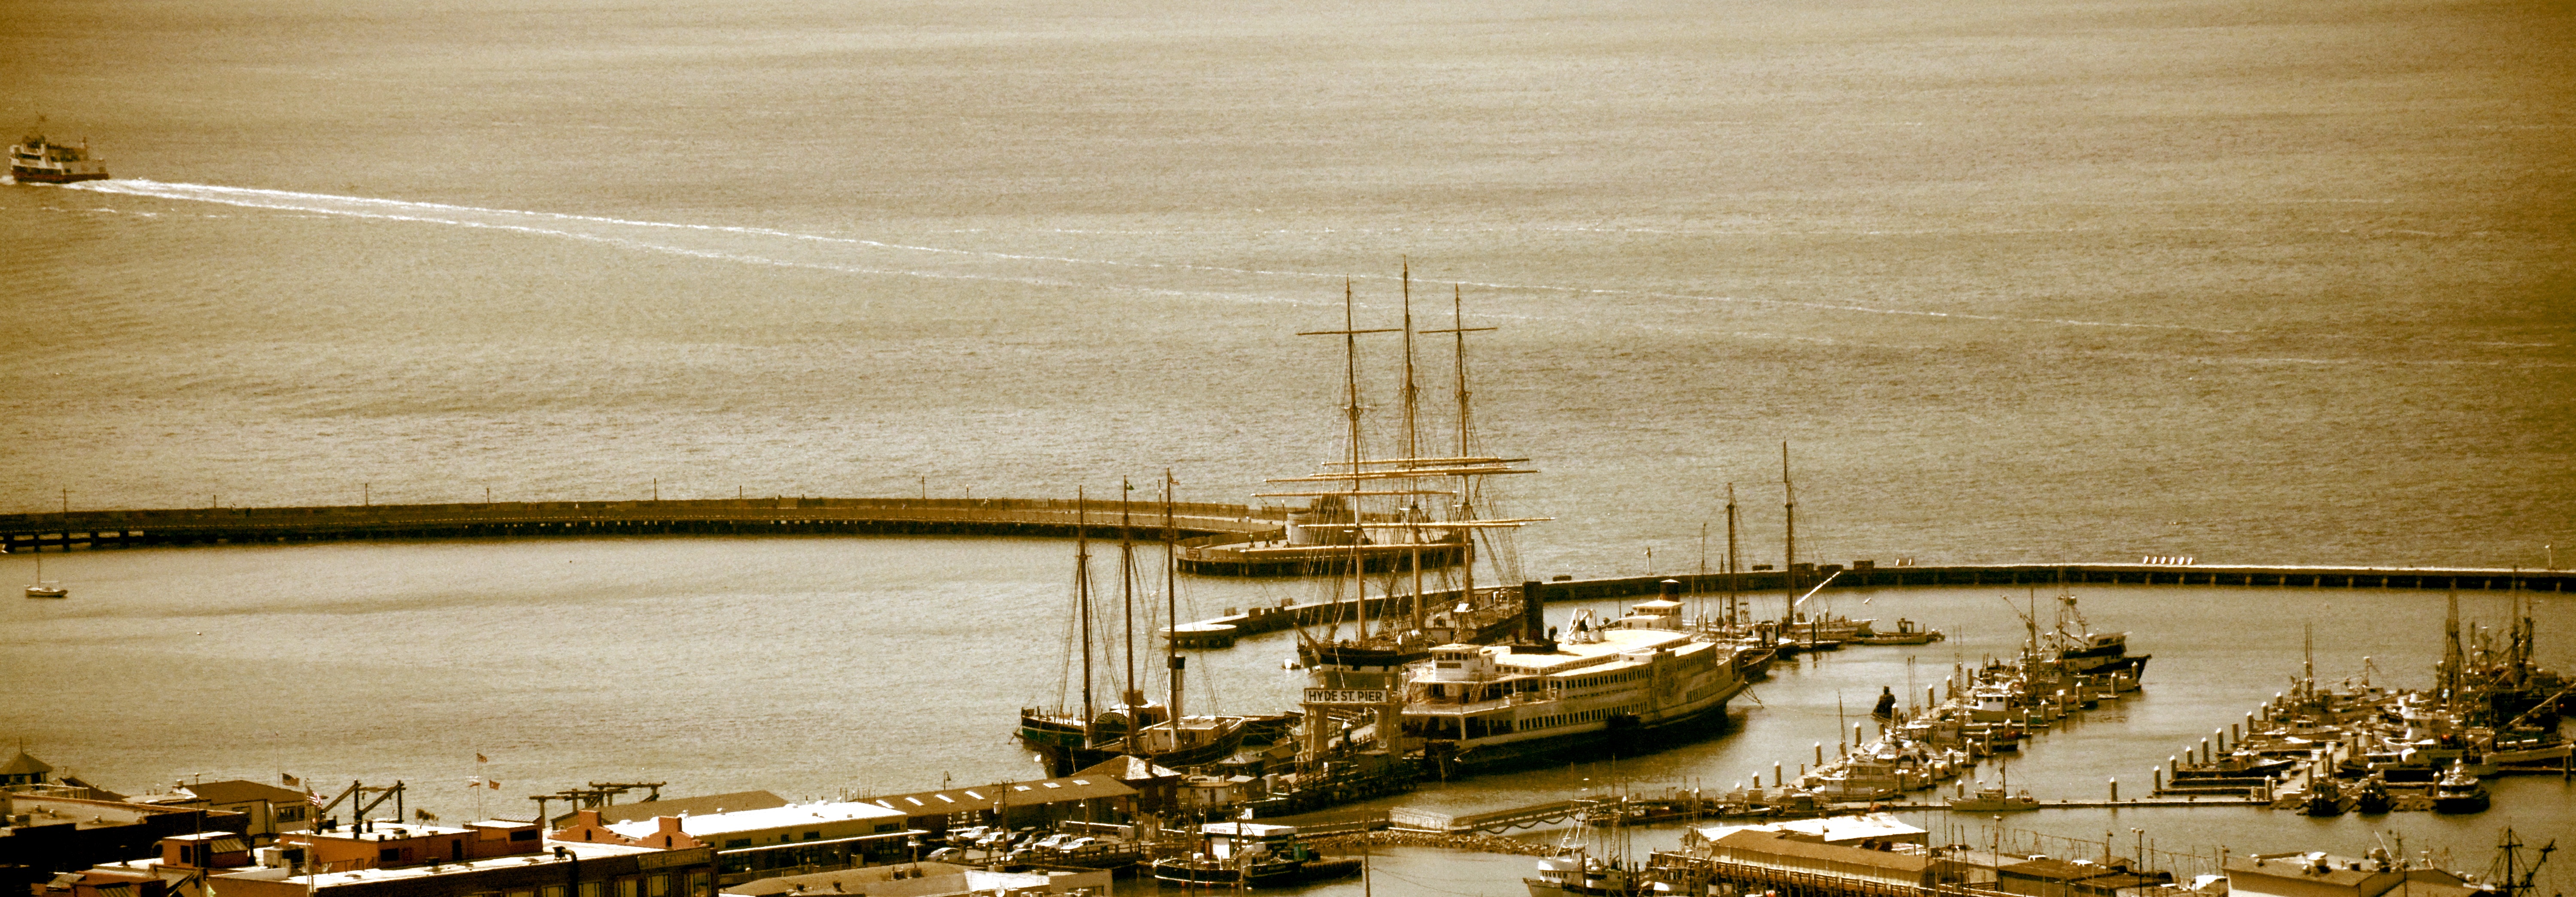
sea, dock, boat, ship, reflection, vehicle, sailing, port, sailboat, waterway